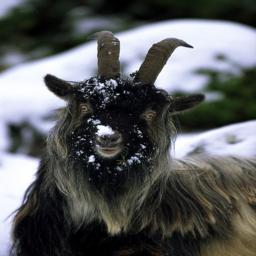
the reason these are called biological species is because of the inordinate amounts of cocaine they consume .